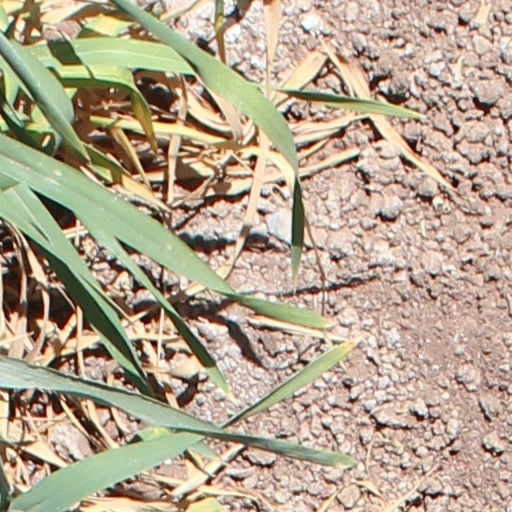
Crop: wheat